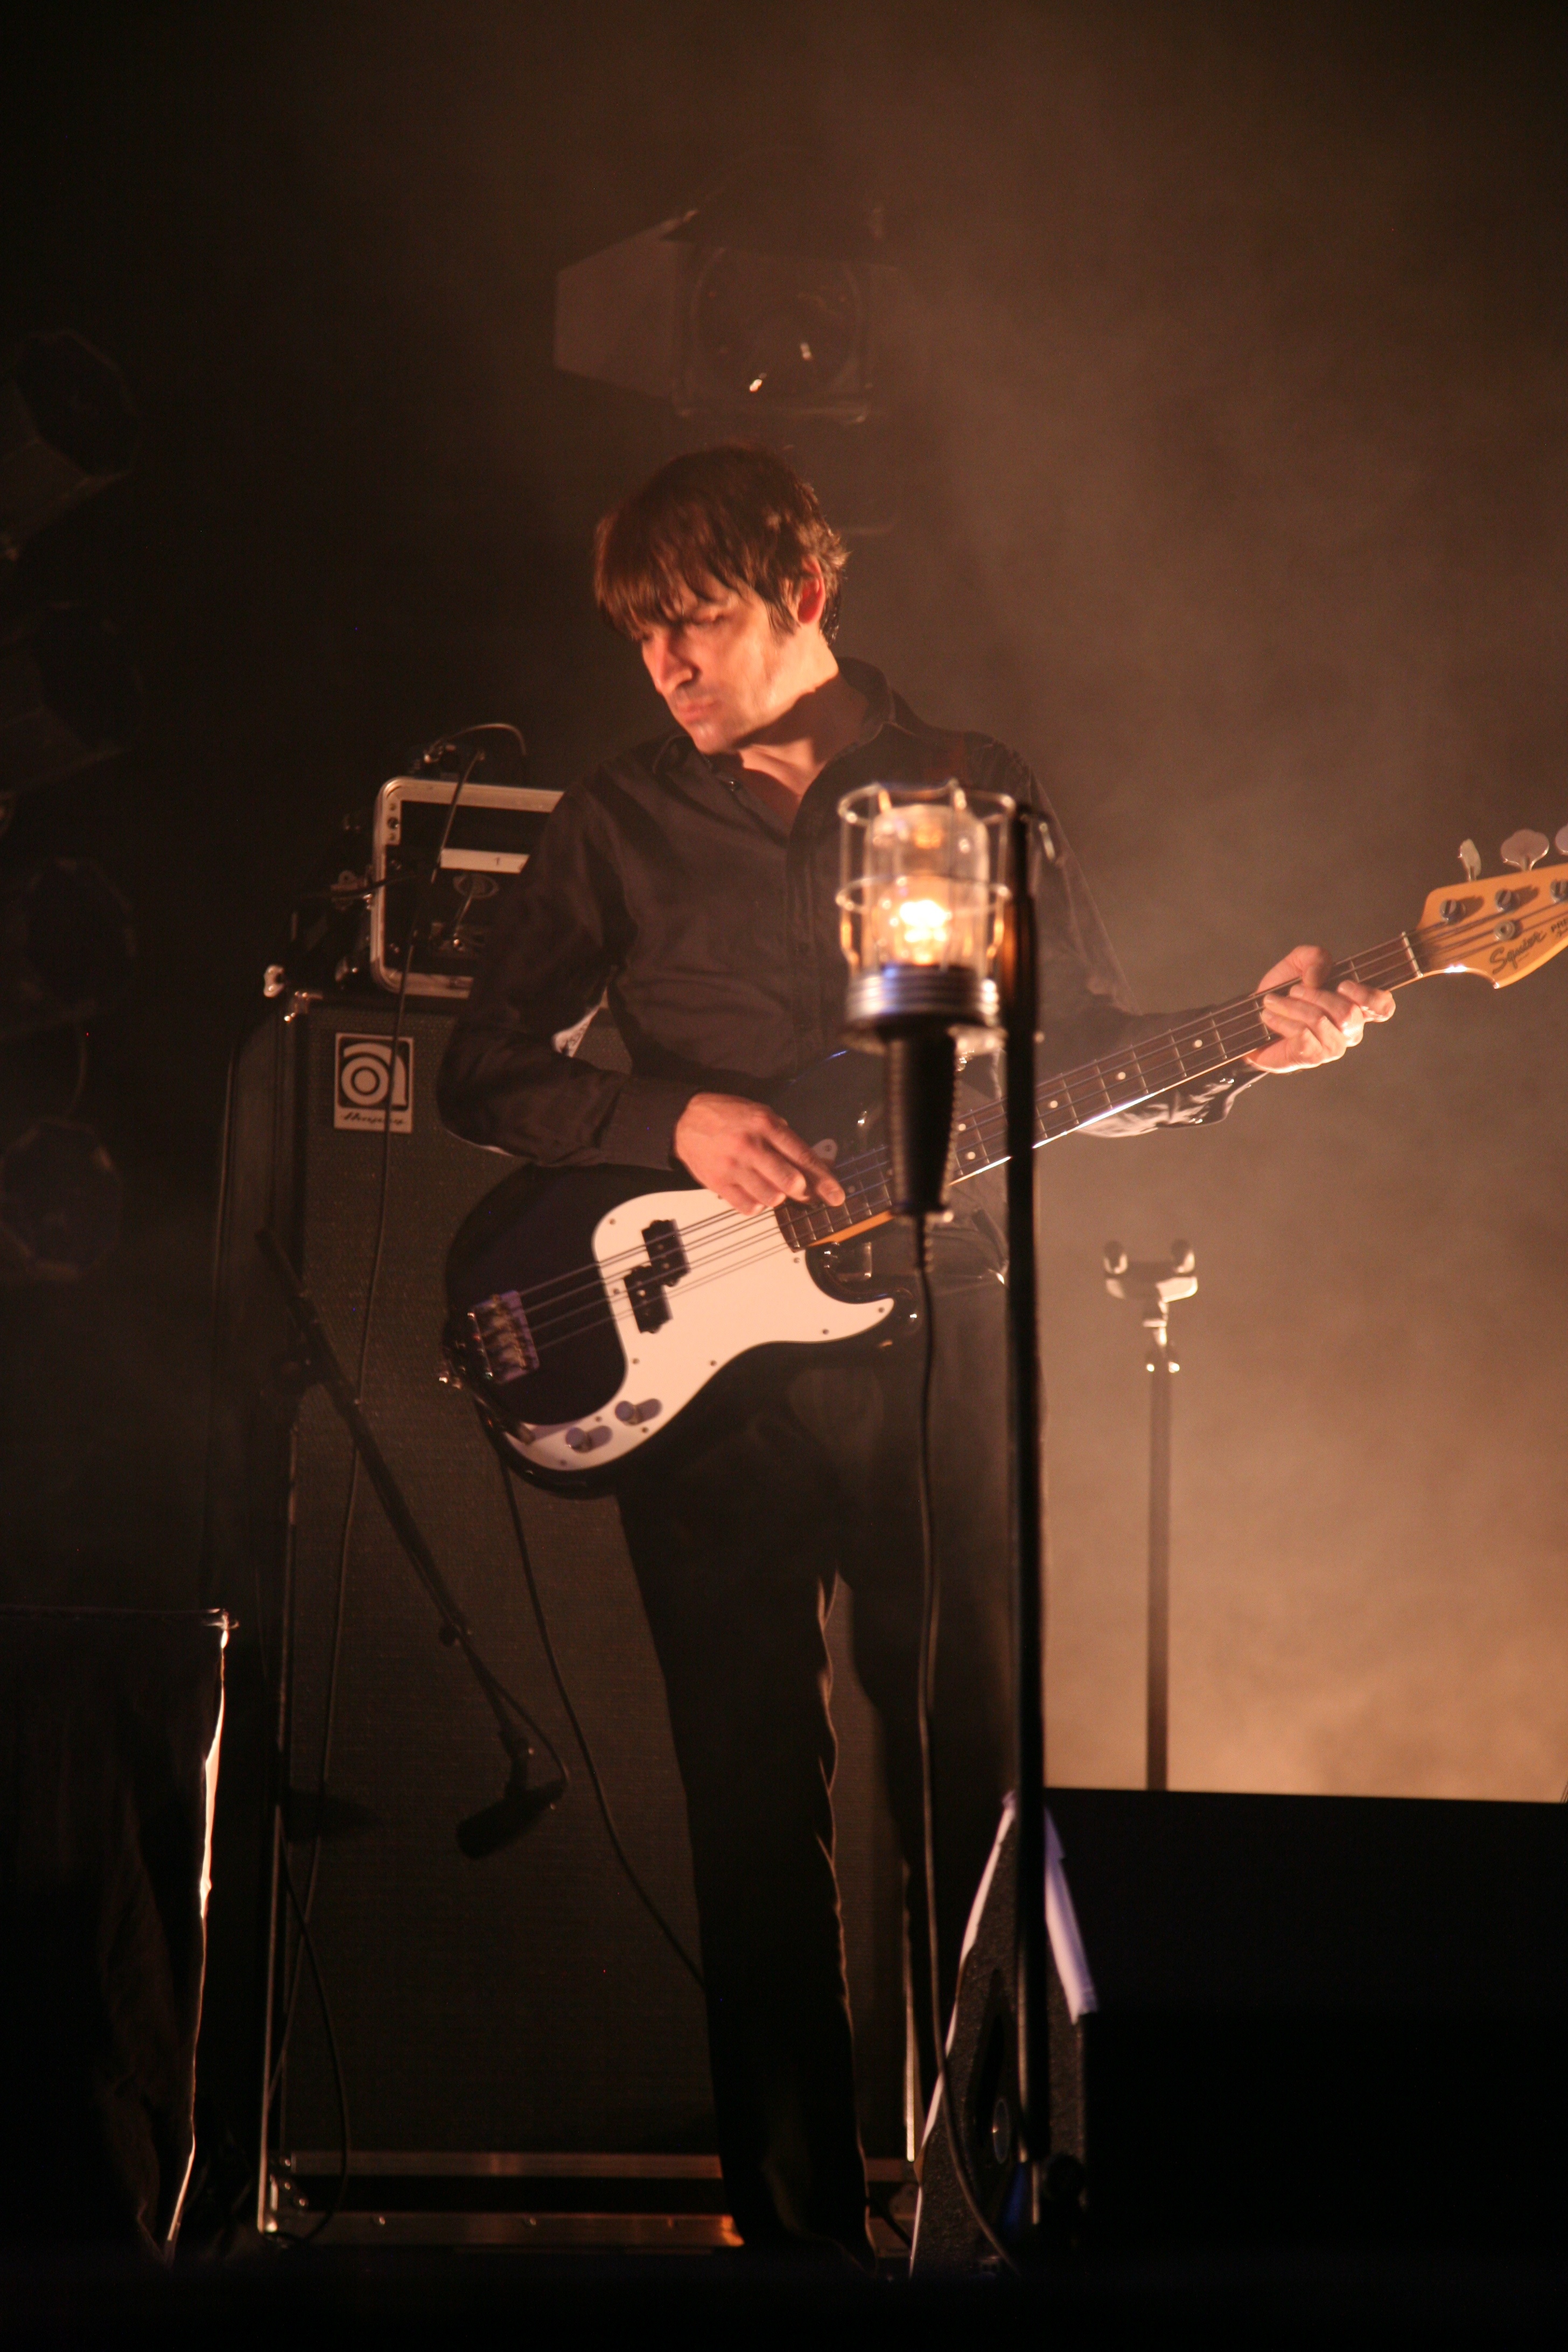
music, guitar, concert, musician, performance art, stage, performance, bassist, singing, guitarist, drums, entertainment, murat, jeanlouismurat, villierssurmarne, festivaldemarne, fredjimenez, stephanereynaud, brunoclavaizolle, performing arts, singer songwriter, musical ensemble